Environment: real
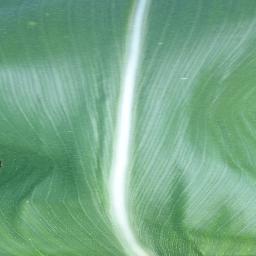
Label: healthy